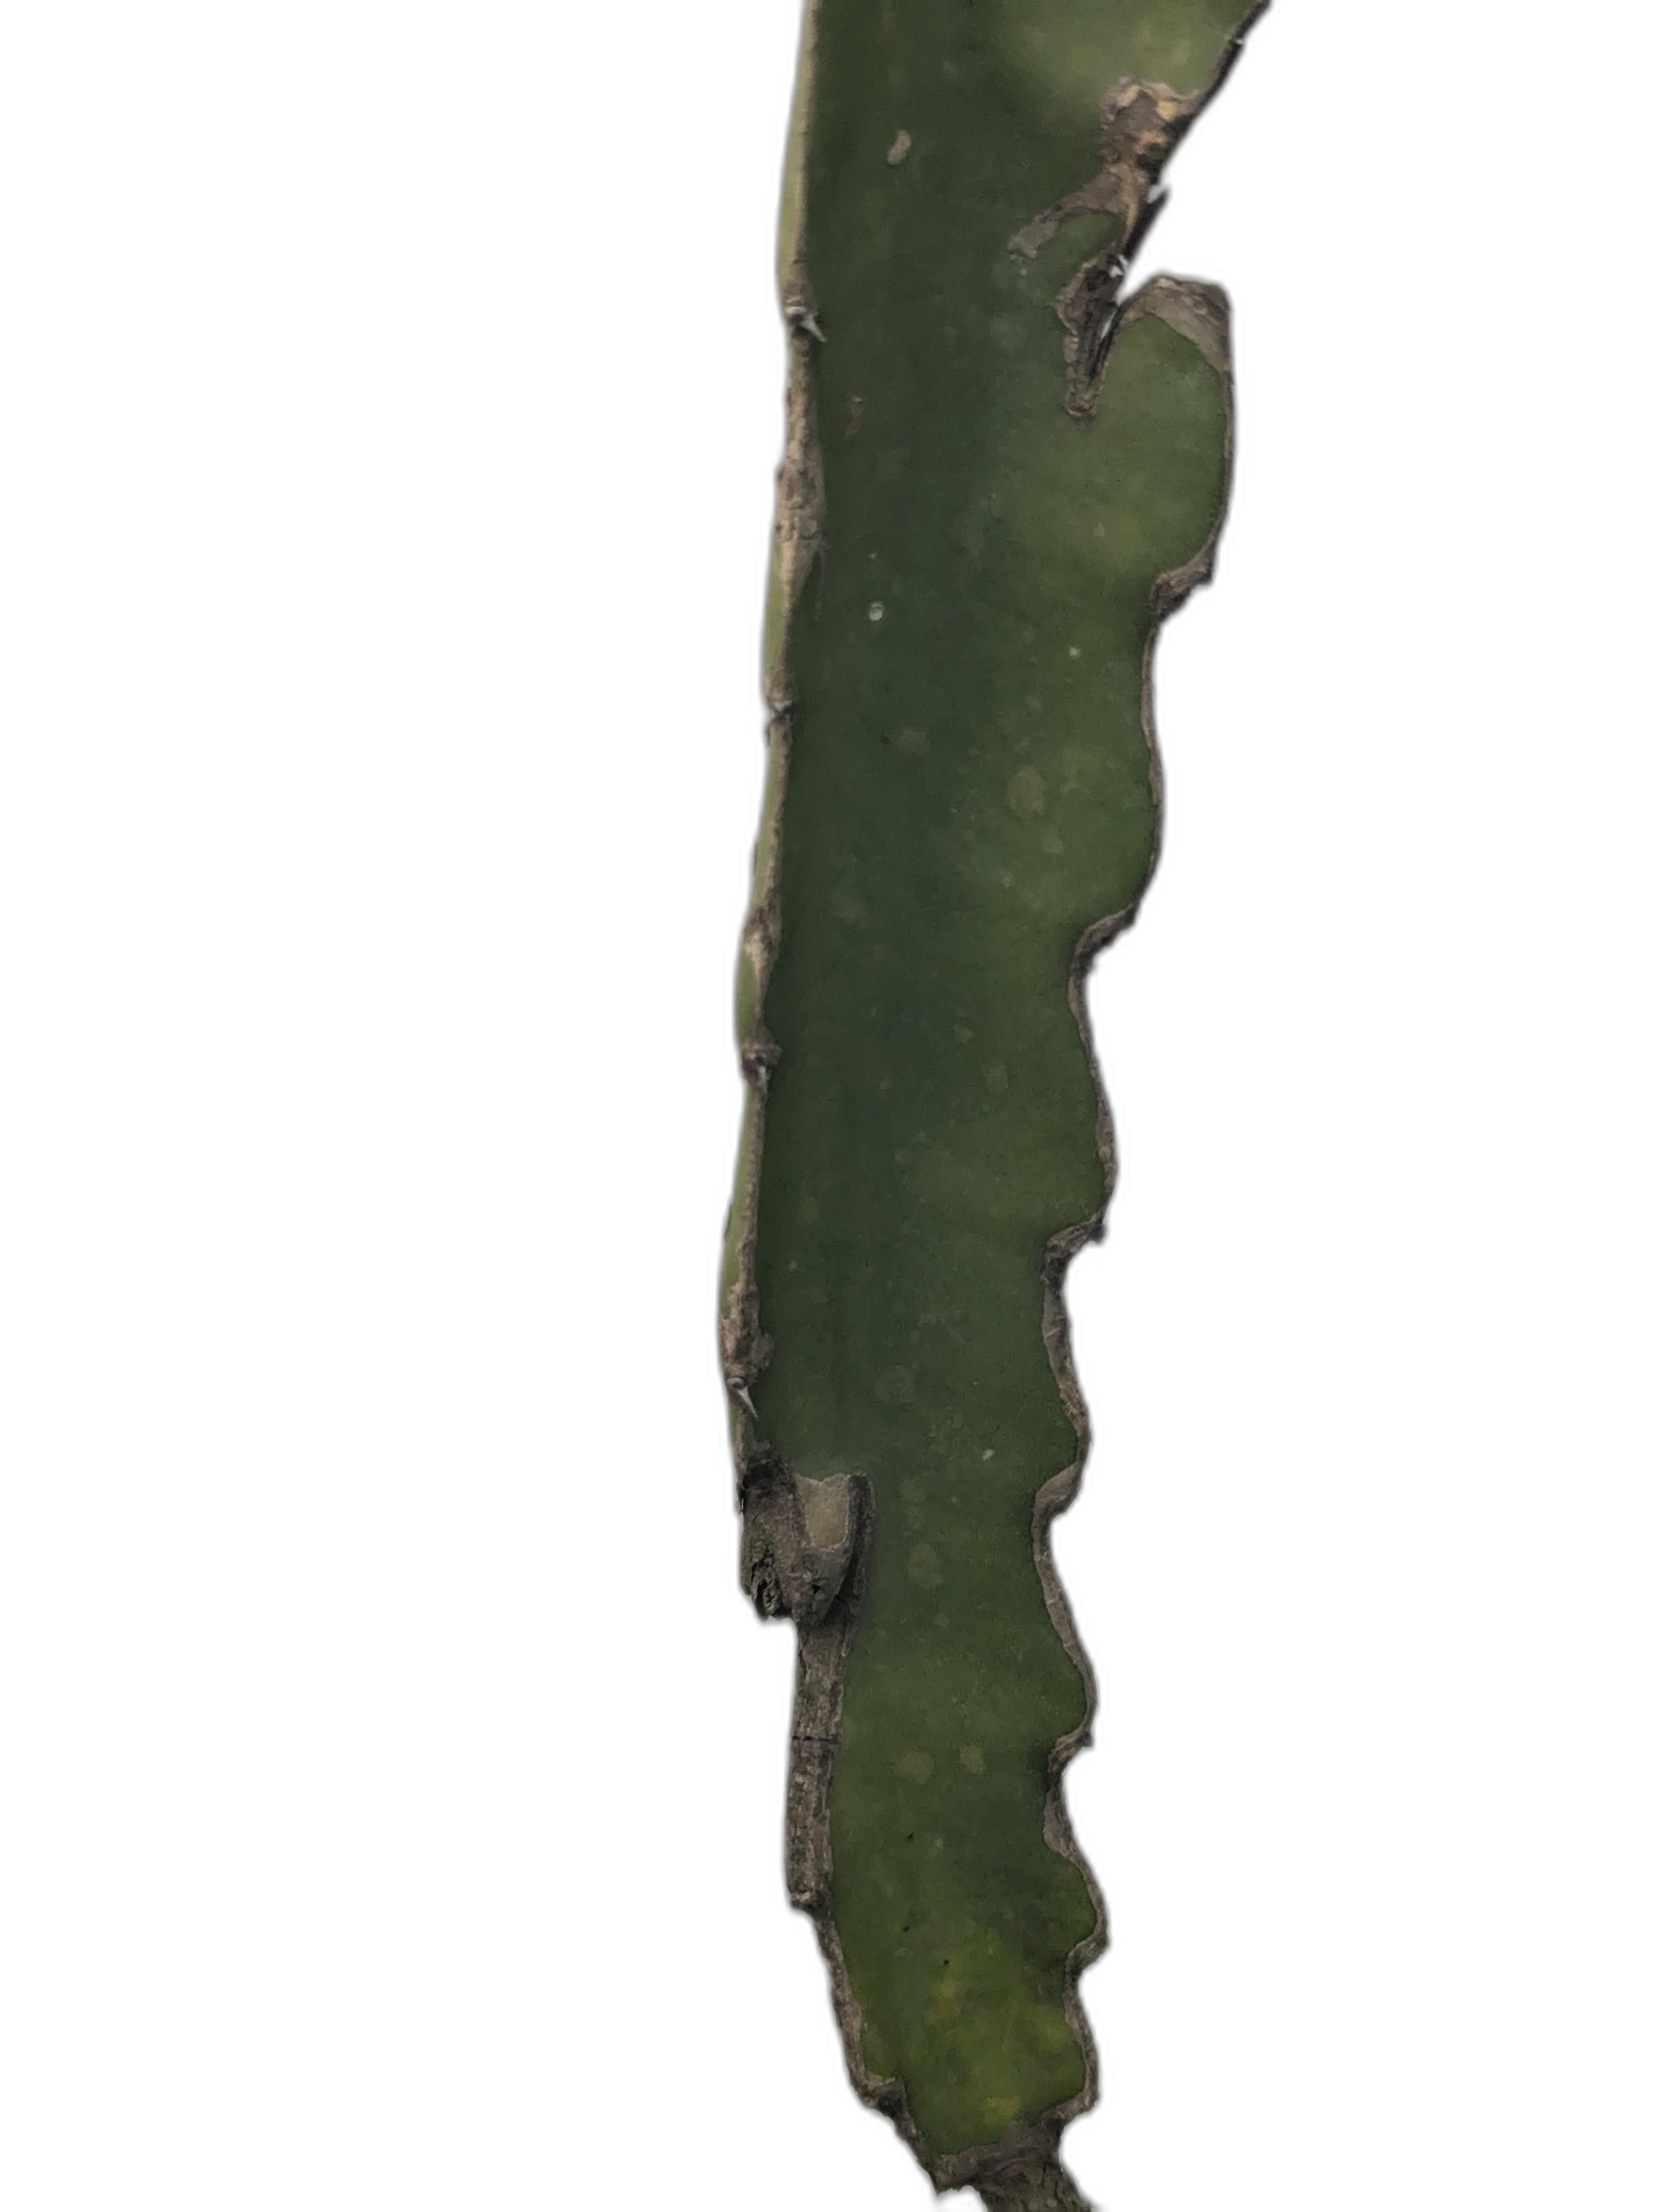
Label: Good leaf